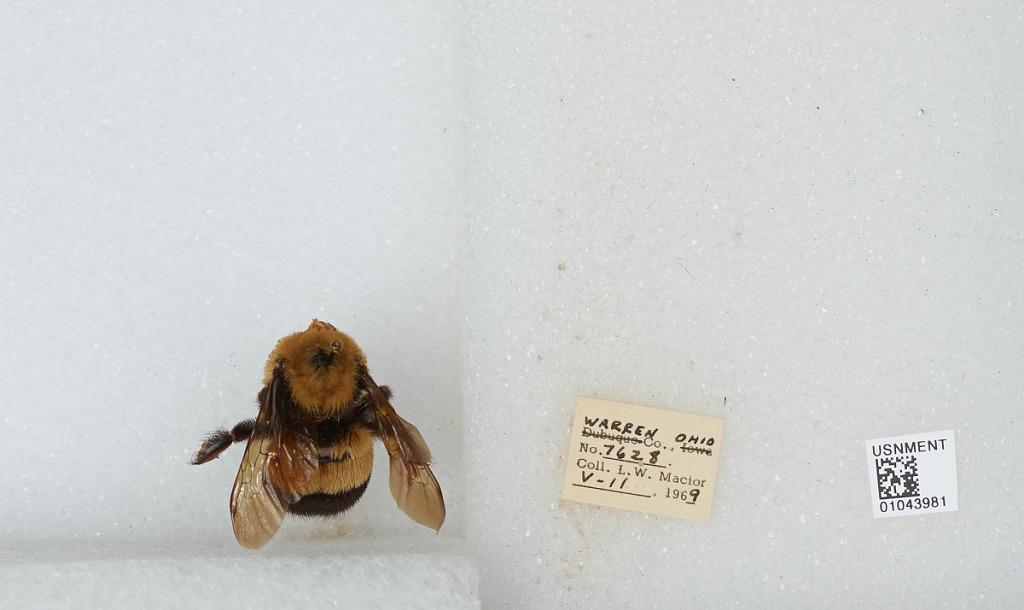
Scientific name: Bombus (Bombus) affinis Cresson
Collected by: L. Macior
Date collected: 1969-5-11
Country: United States
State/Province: Ohio
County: Warren
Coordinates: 39.4242, -84.1856